Paul Bryan (politician)

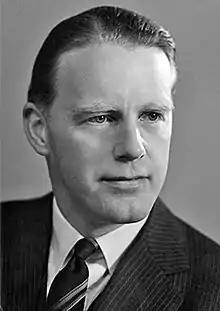

Sir Paul Elmore Oliver Bryan (3 August 1913 – 11 October 2004) was a British Conservative politician.